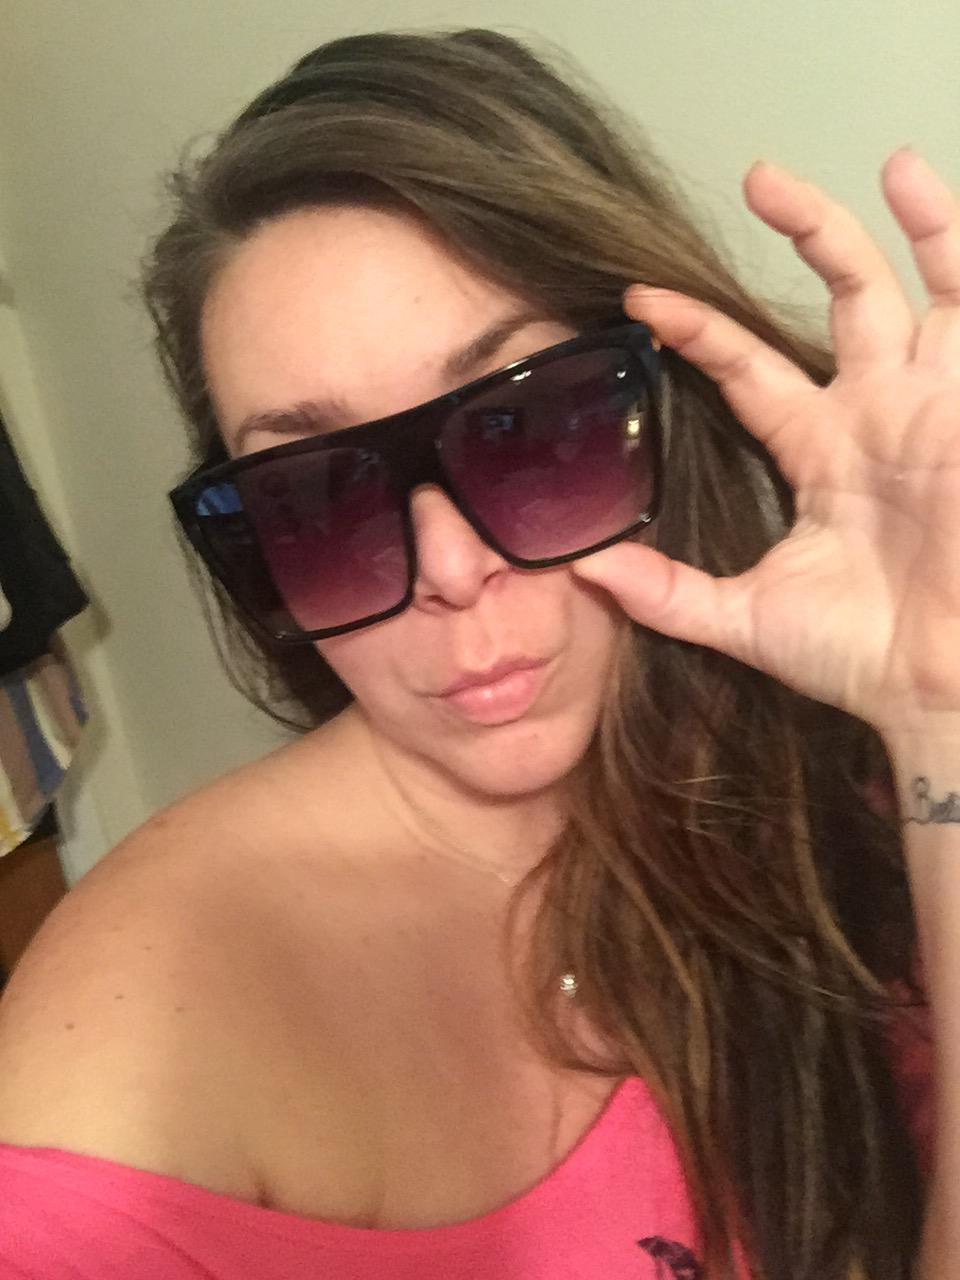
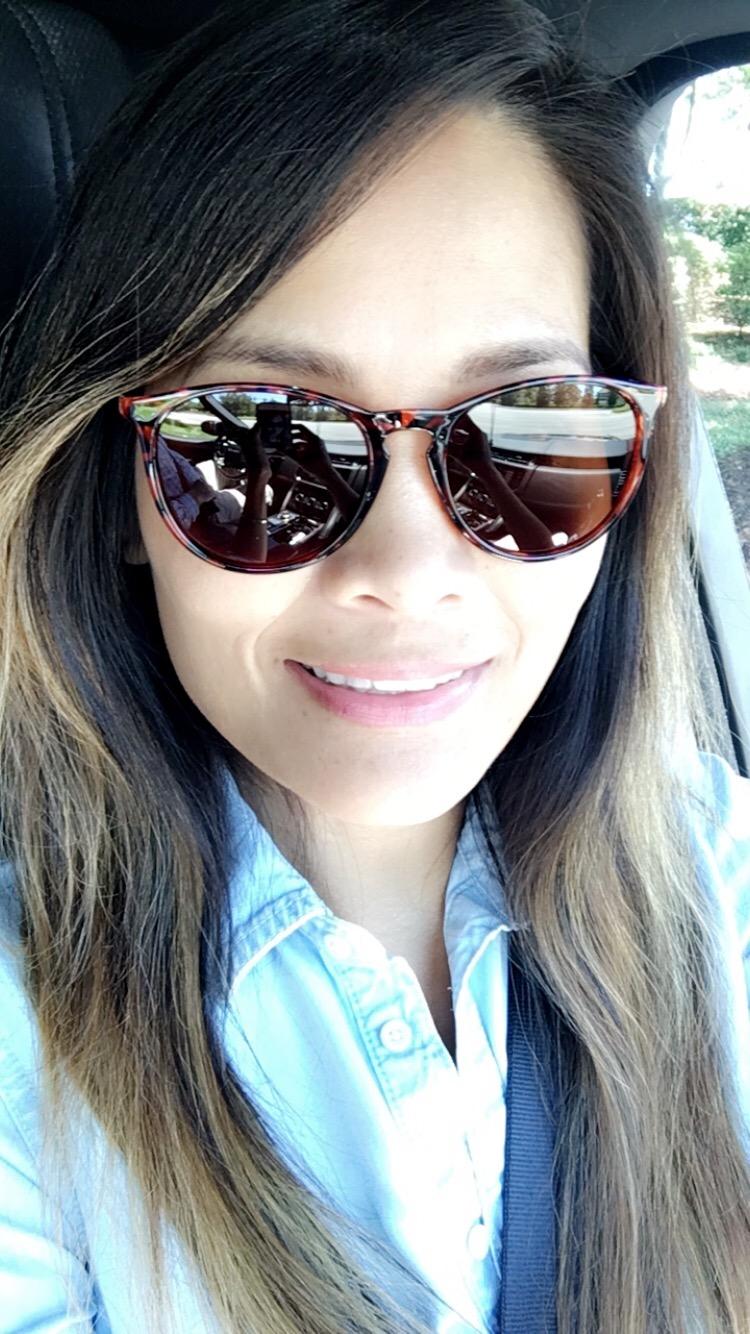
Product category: accessories_sunglasses
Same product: no